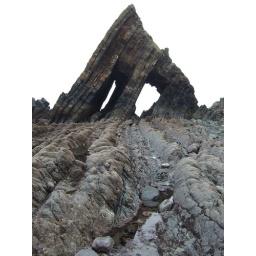
The ever-photogenic Blackchurch rock off the Devon coast near Clovelly.